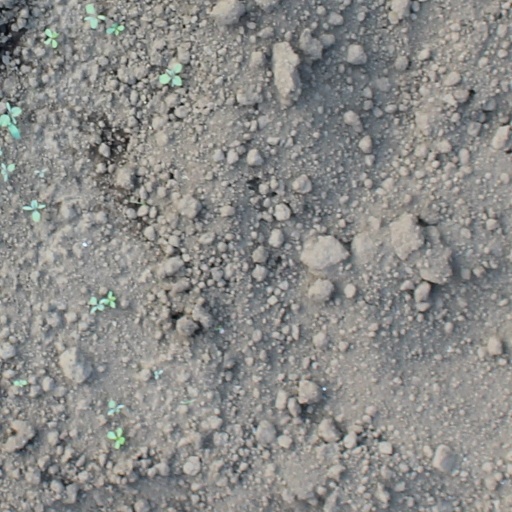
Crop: soybean